Dehydratase

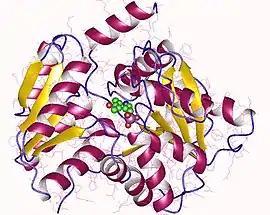
Serine dehydratase is an example of a dehydratase. It utilizes PLP as a cofactor.

Dehydratases are a group of lyase enzymes that form double and triple bonds in a substrate through the removal of water. They can be found in many places including the mitochondria, peroxisome and cytosol. There are more than 150 different dehydratase enzymes that are classified into four groups. Dehydratases can act on hydroxyacyl-CoA with or without cofactors, and some have a metal and non-metal cluster act as their active site.